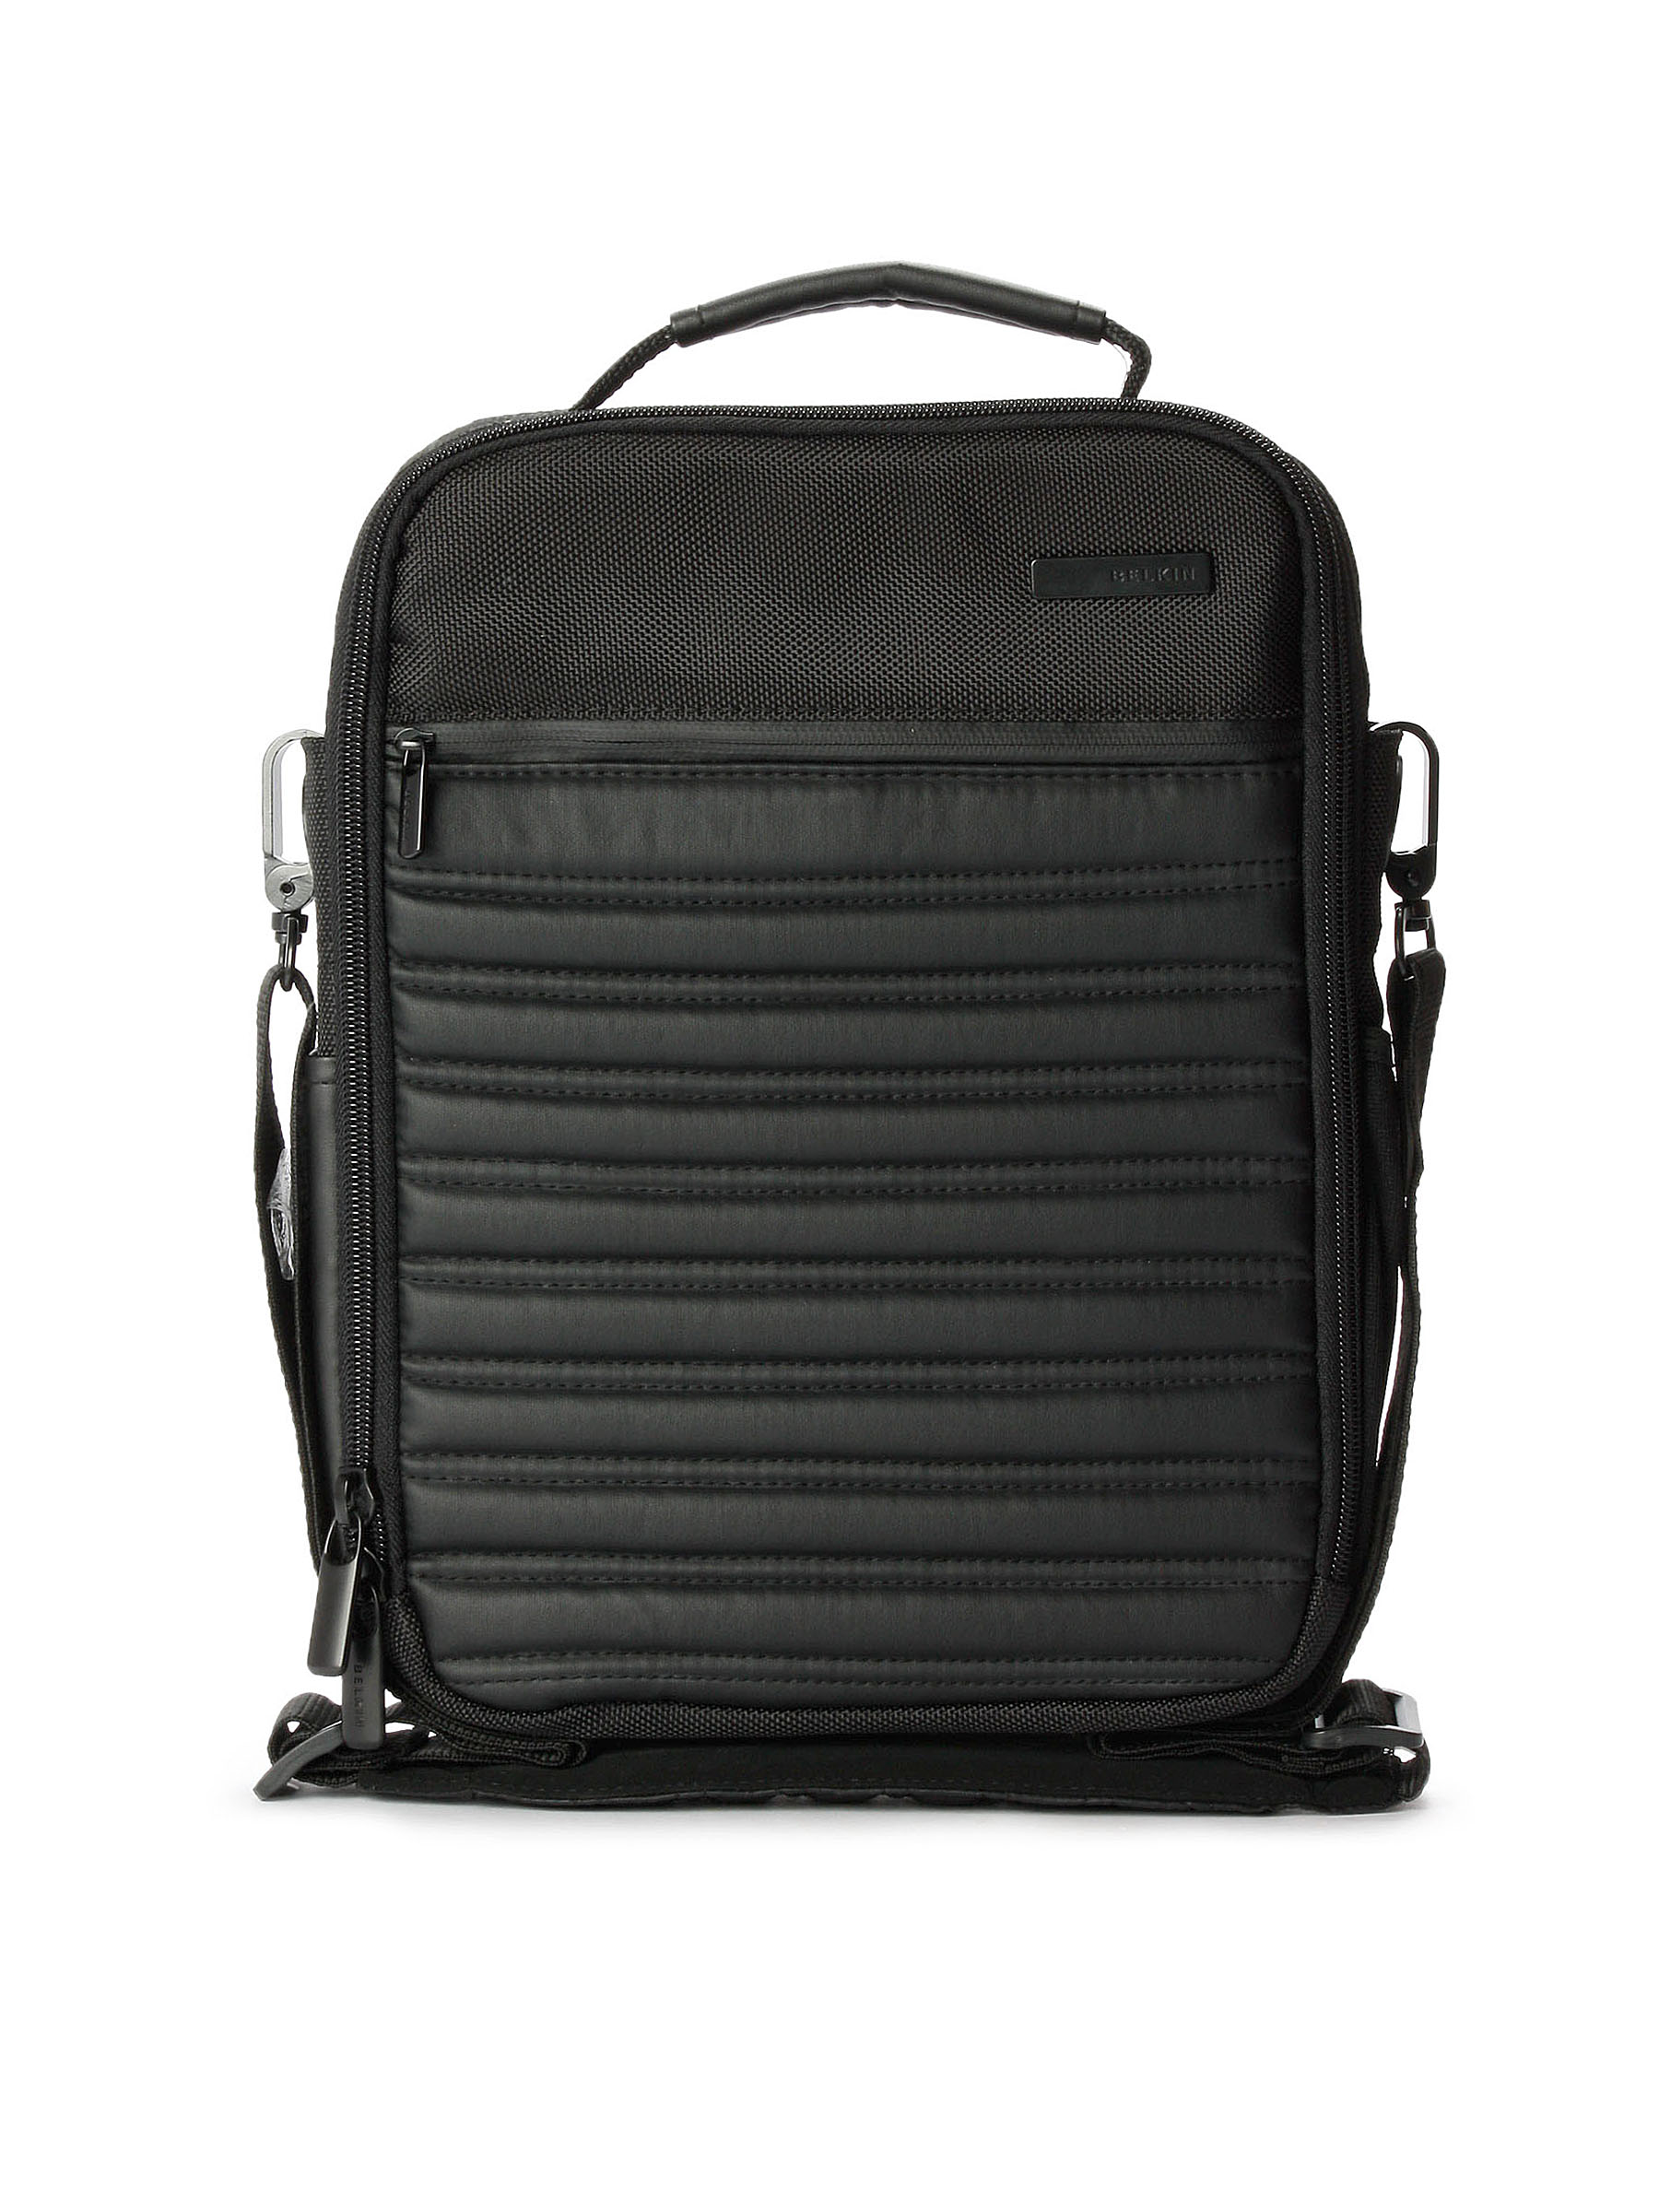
Belkin Unisex Pace Tall Messenger Black Netbook Bag
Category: Accessories / Bags / Laptop Bag
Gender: Unisex
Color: Black
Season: Fall 2011
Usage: Casual